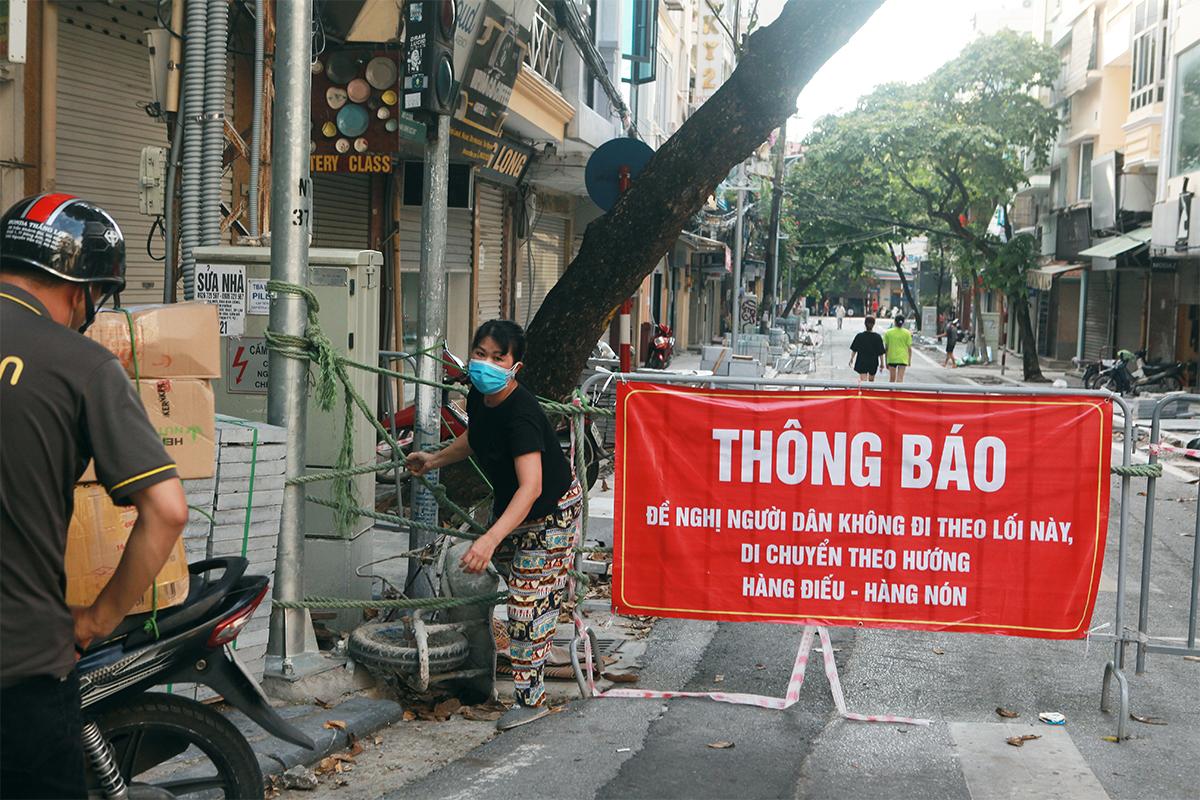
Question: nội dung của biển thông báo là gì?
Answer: biển thông báo đề nghị người dân không đi theo lối này, di chuyển theo hướng hàng điếu - hàng nón